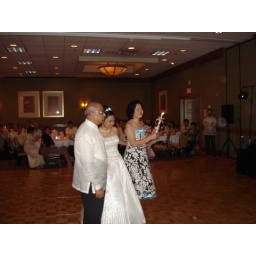
my parents took part in a presentation of 18 roses and 18 candles. this is krys' dress #2.